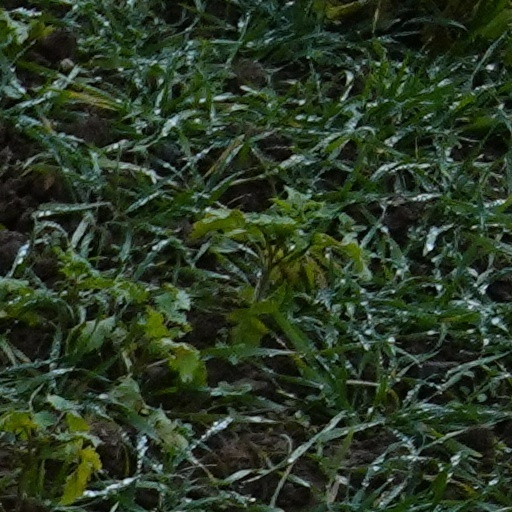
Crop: wheat